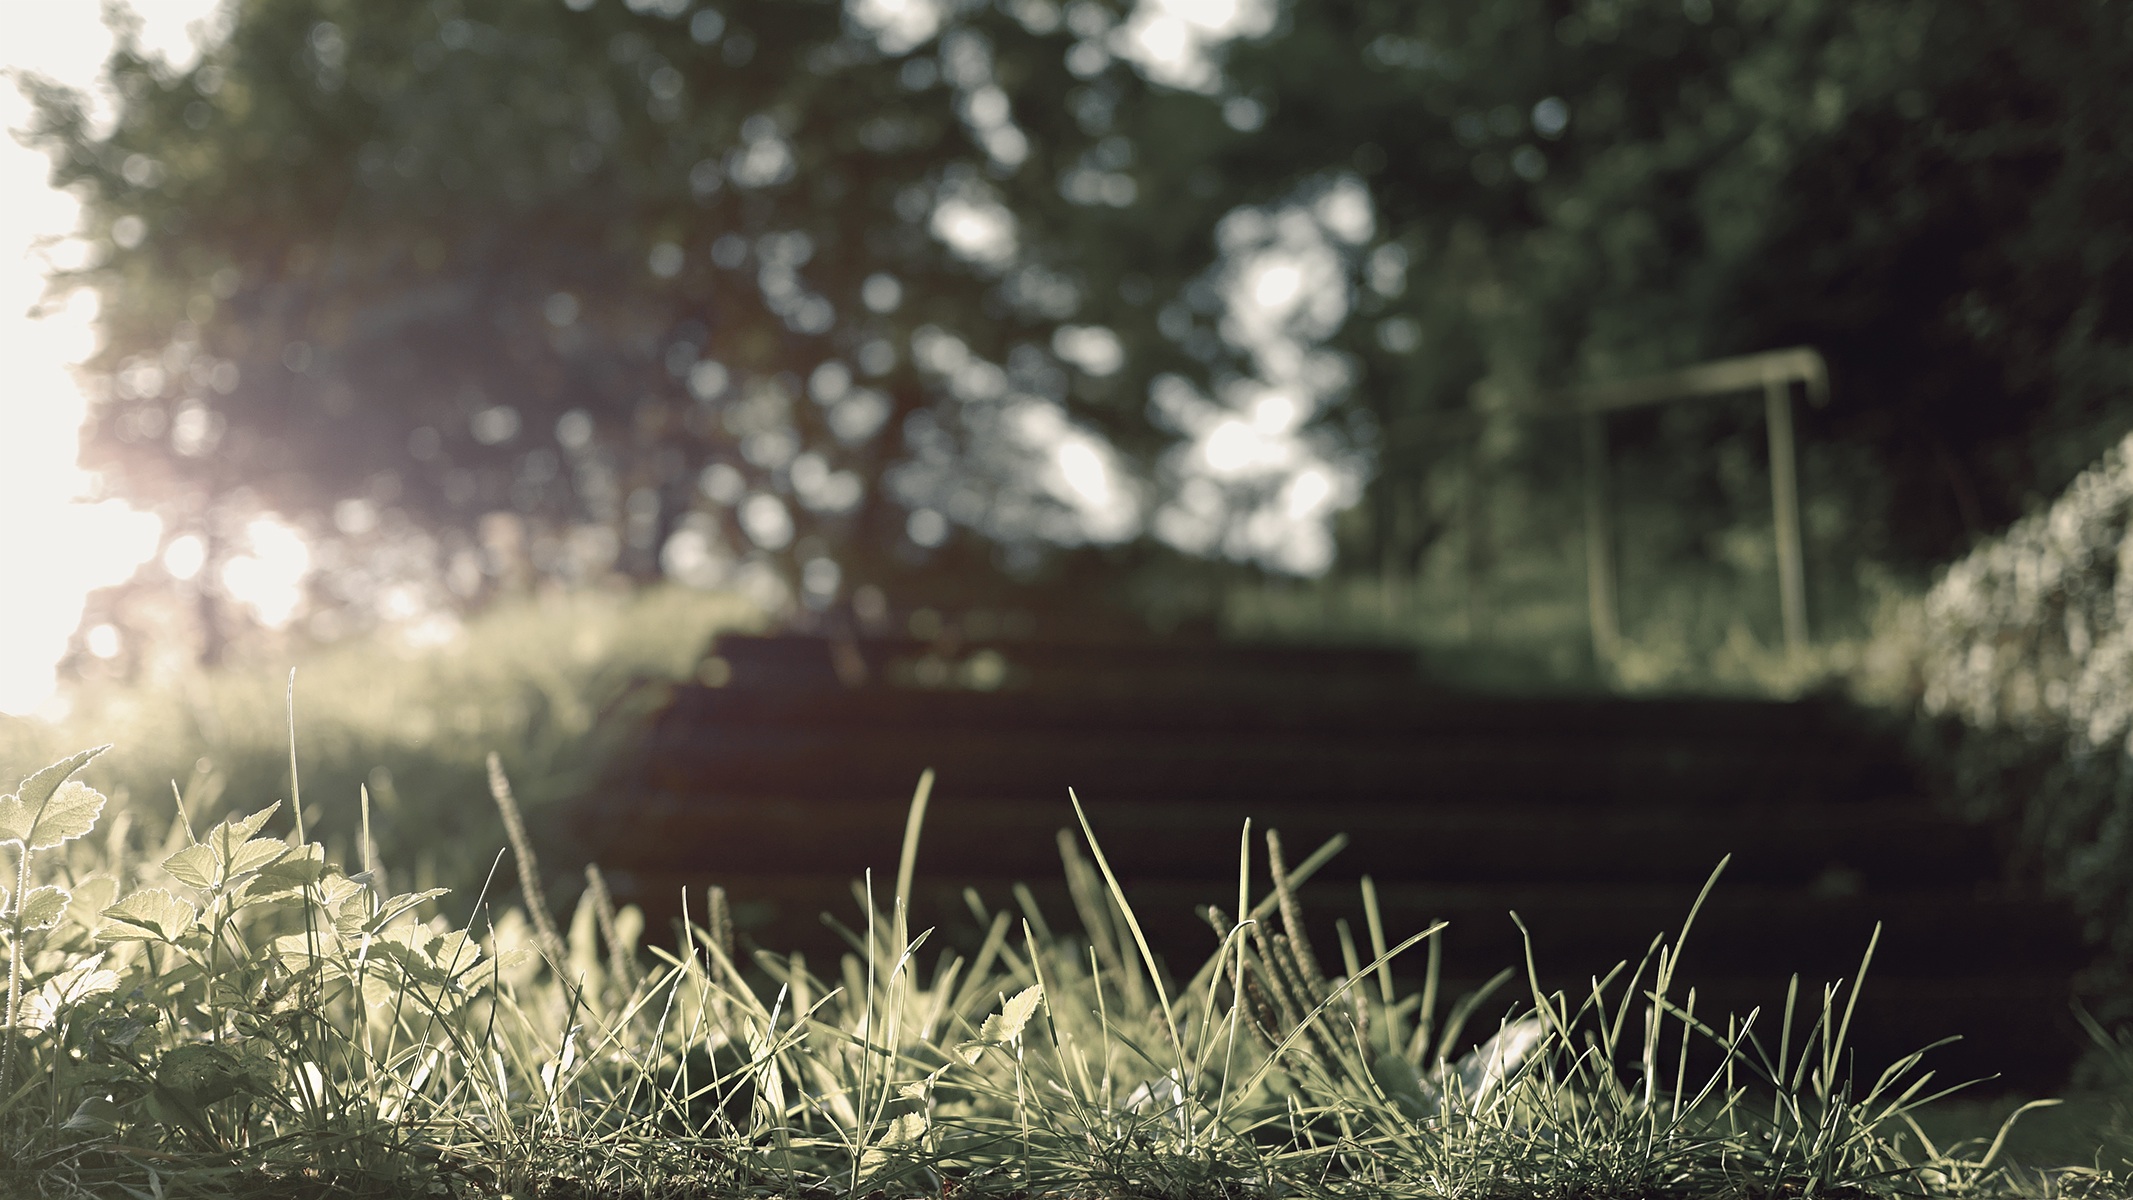
tree, nature, forest, grass, branch, light, plant, lawn, stair, sunlight, morning, leaf, flower, green, autumn, backyard, season, woodland, rural area, grass family, woody plant